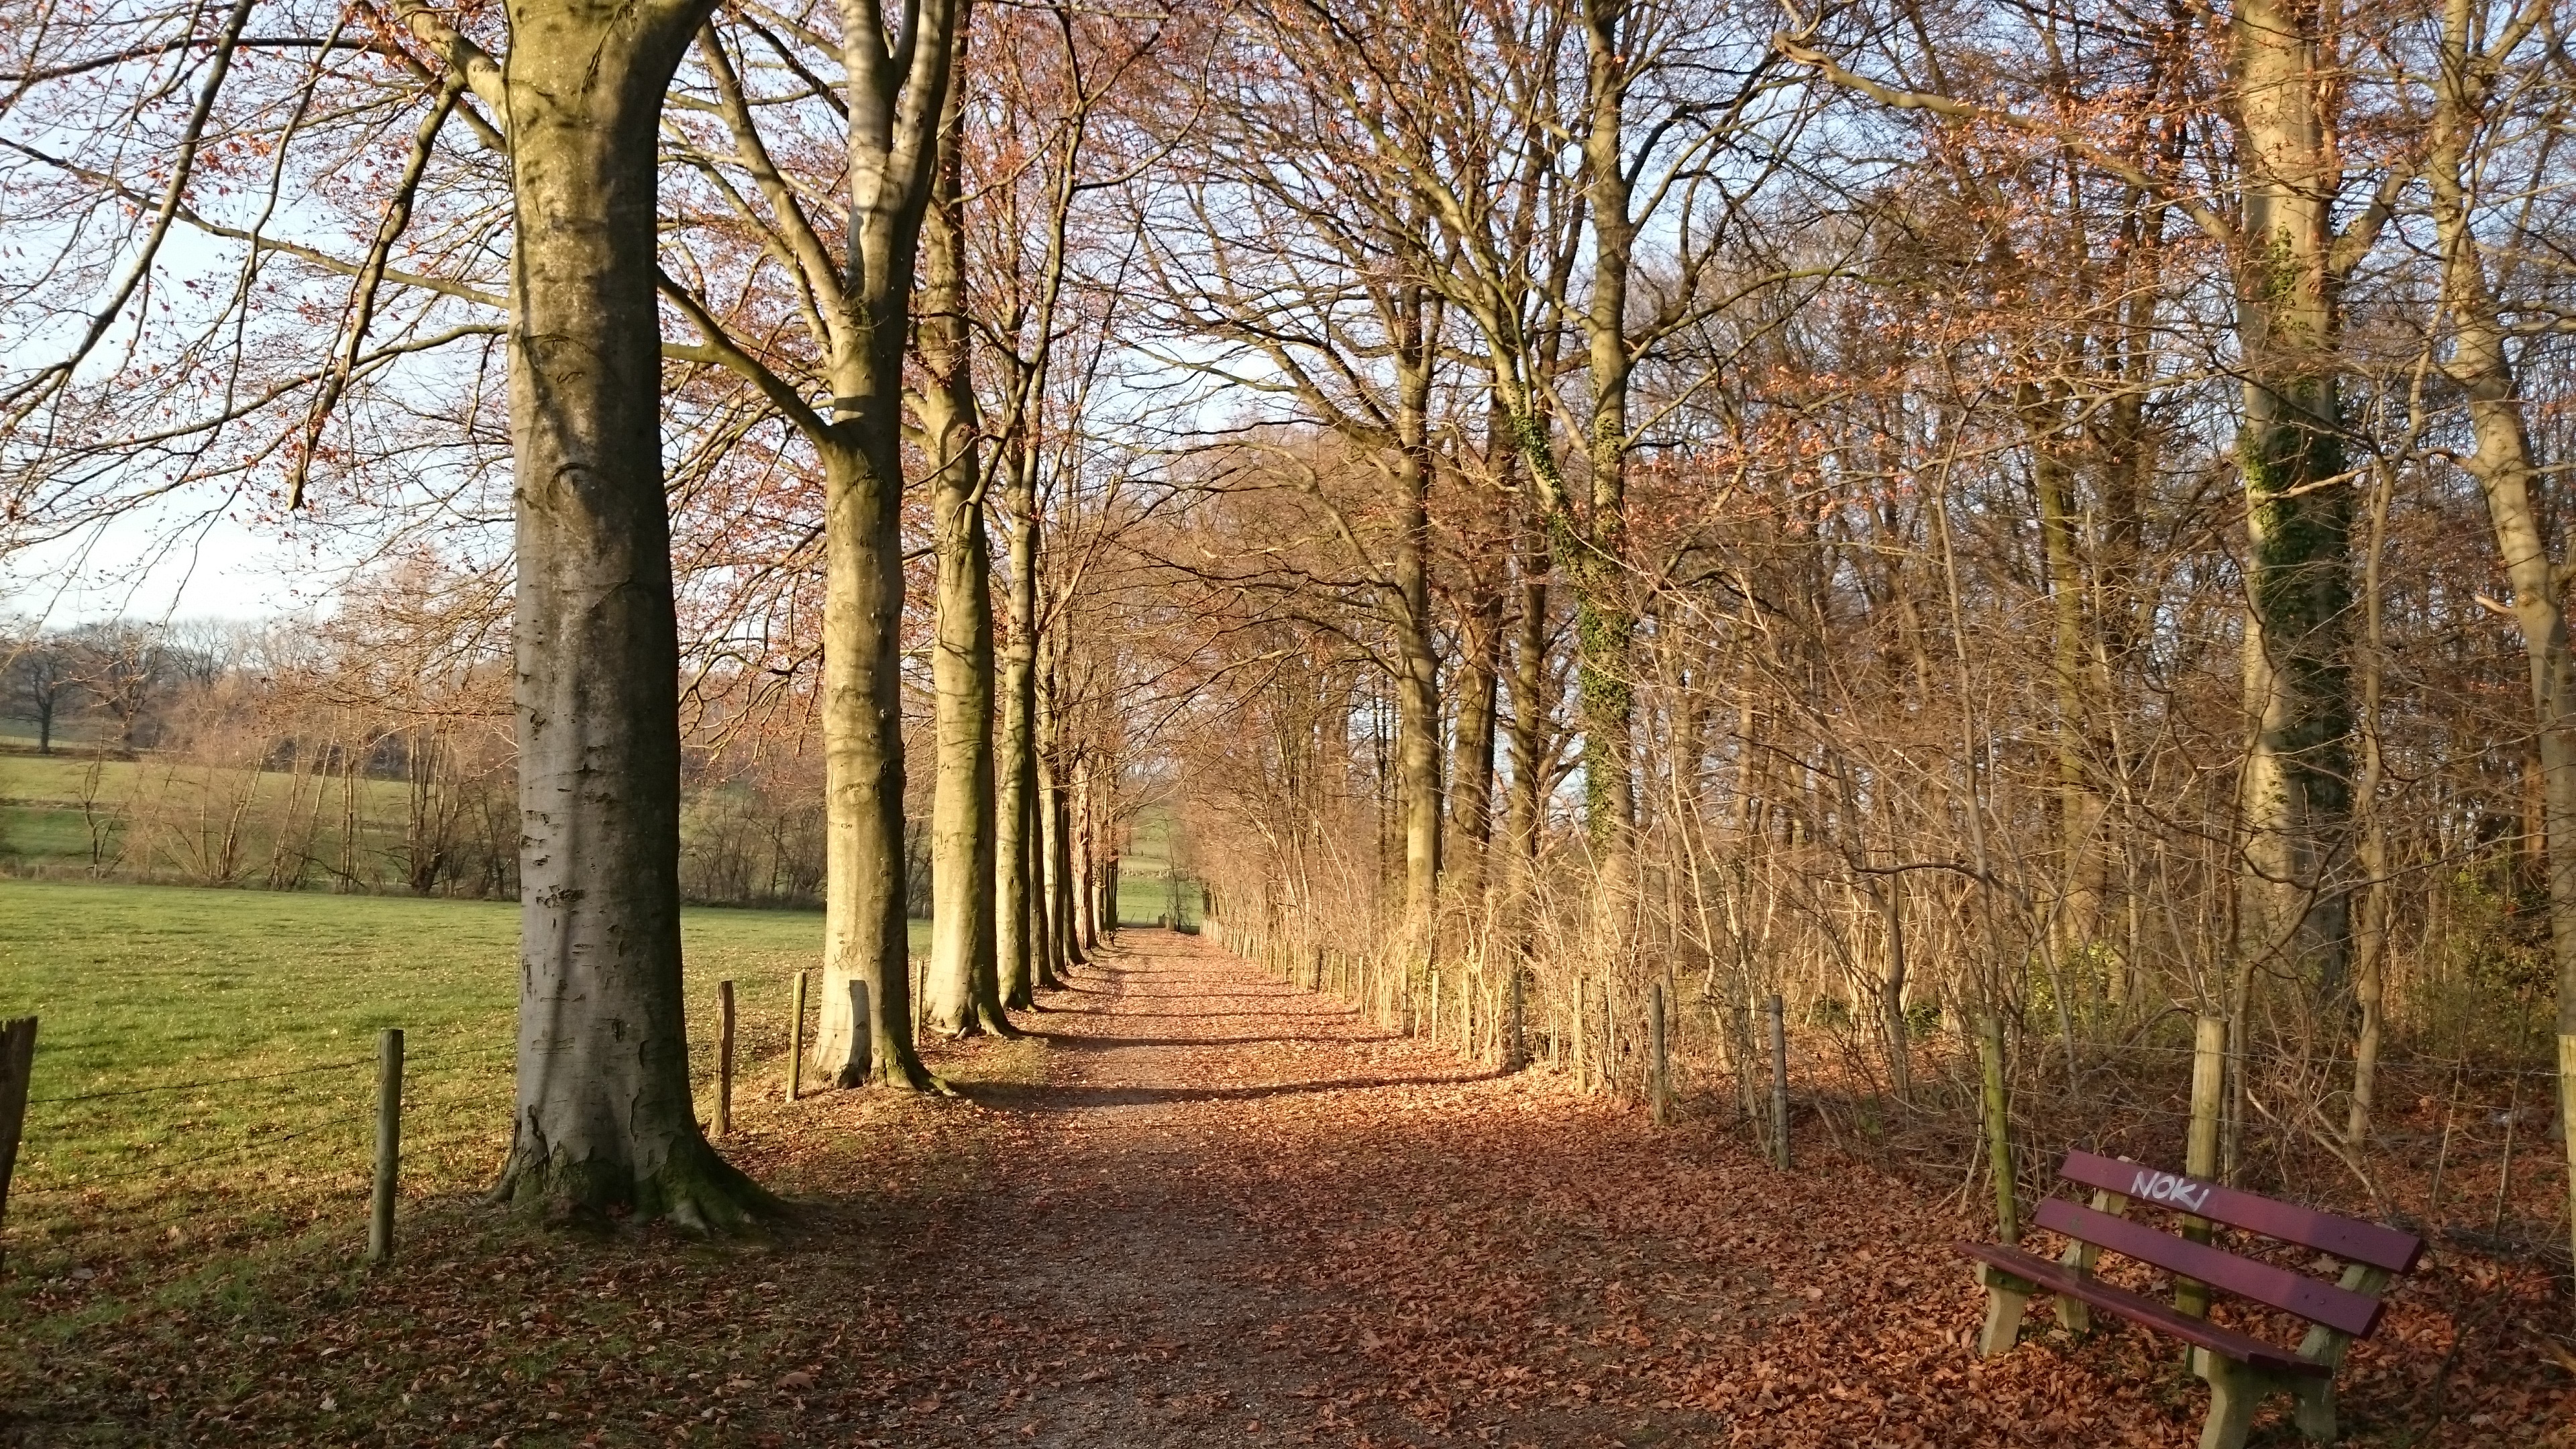
landscape, tree, nature, forest, path, grass, branch, plant, sky, wood, trail, sunlight, leaf, spring, autumn, deciduous, grove, woodland, ecosystem, limburg, nature reserve, state park, biome, old growth forest, grass family, woody plant, temperate broadleaf and mixed forest, temperate coniferous forest, south limburg